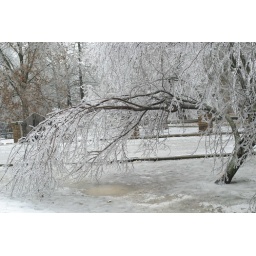
tree in front of house